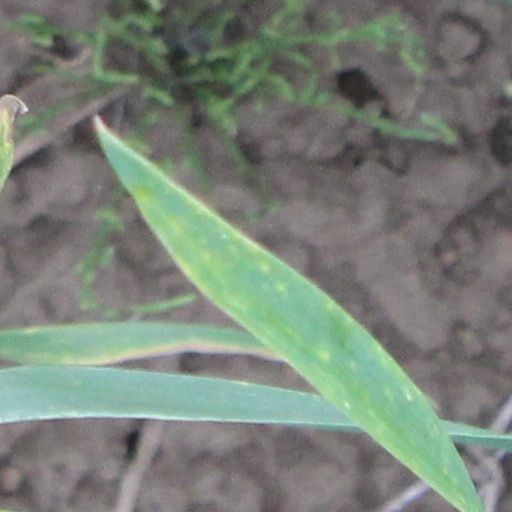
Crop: wheat